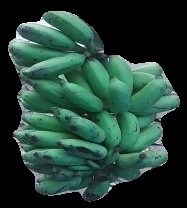
Variety: elakki-bale
Grade: grade3